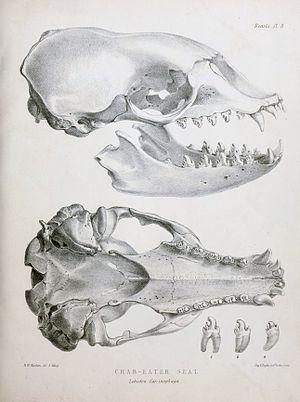
Crâne de Phoque crabier (Lobodon carcinophaga) par Benjamin Waterhouse Hawkins